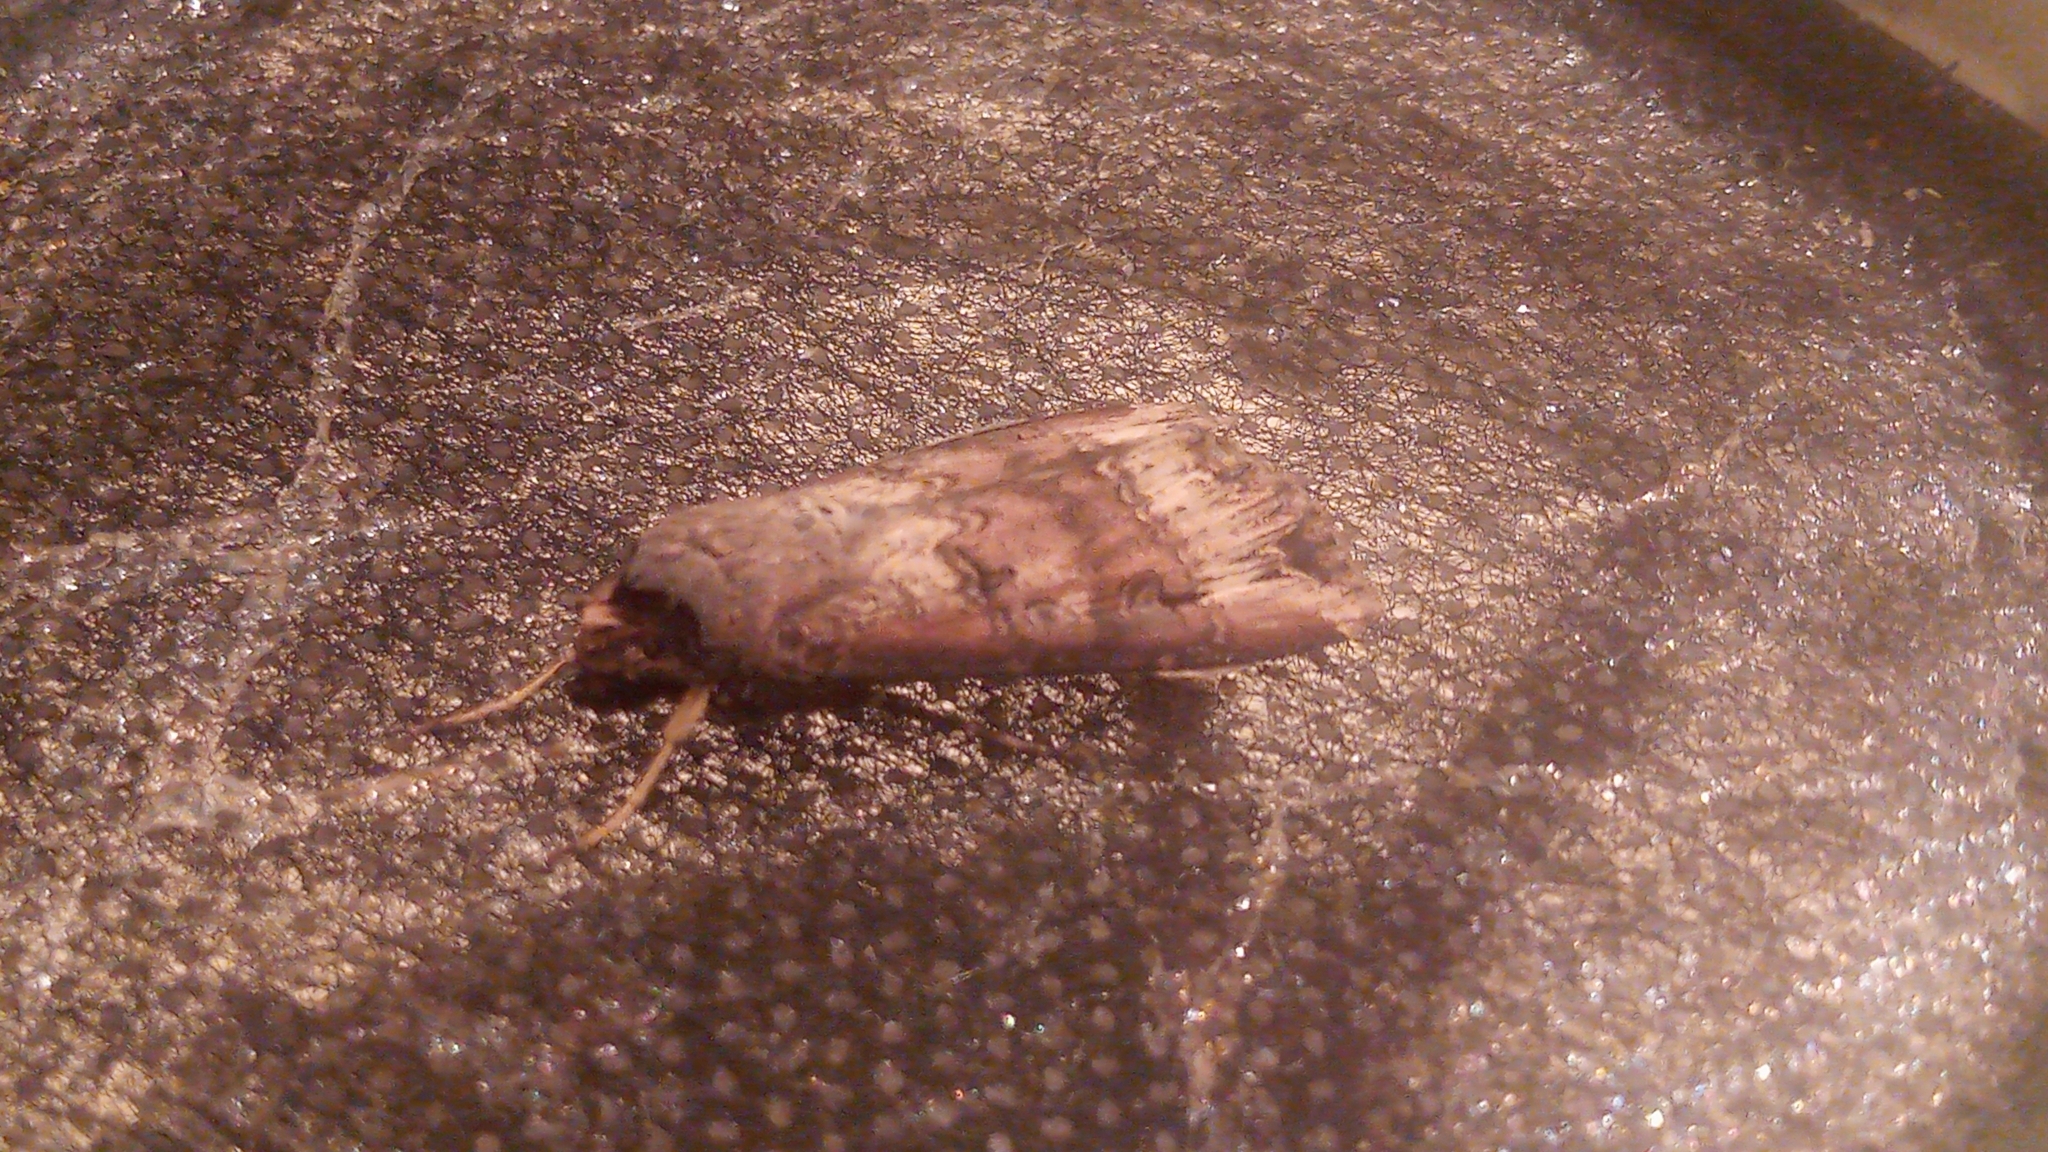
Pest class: cutworms